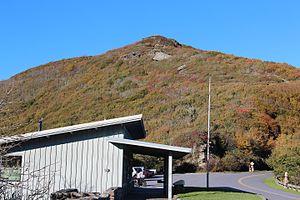
Craggy Pinnacle est un sommet des monts Great Craggy, aux États-Unis. Il culmine à 1 773 mètres d'altitude dans le comté de Buncombe, en Caroline du Nord. Il est protégé au sein de la Blue Ridge Parkway et, pour ses flancs nord et ouest, de la forêt nationale de Pisgah. Il peut être atteint par un sentier de randonnée qui doit sa fréquentation à sa proximité du Craggy Gardens Visitor Center, un office de tourisme.